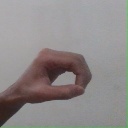
अक्षर: औ